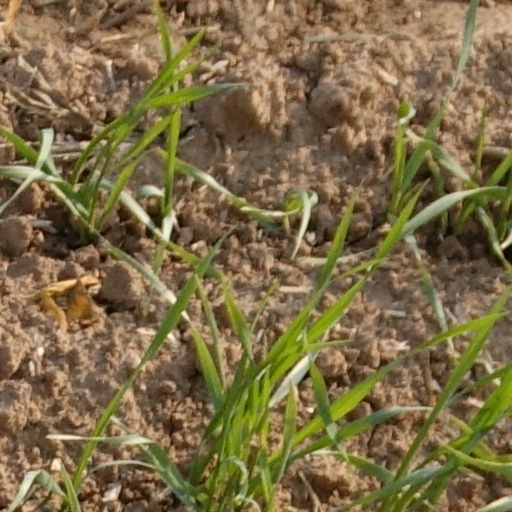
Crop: wheat